2023 Metro Manila Film Festival

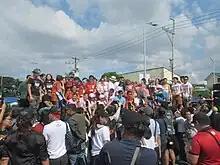
Casts of the film festival's entry films at the Parade of Stars in Navotas

The Parade of Stars took place on December 16, 2023. The annual parade passed through in four key cities of CAMANAVA area, first time in the history of the festival. The parade began at the Navotas Centennial Park and ended at Valenzuela People's Park. The route had a length of . The casts of all ten participating films joined the motorcade.